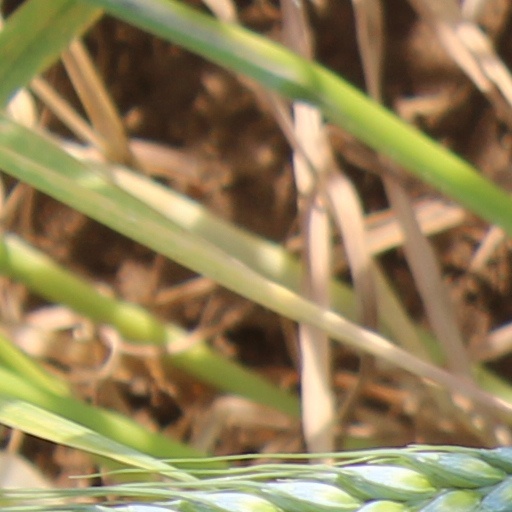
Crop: wheat